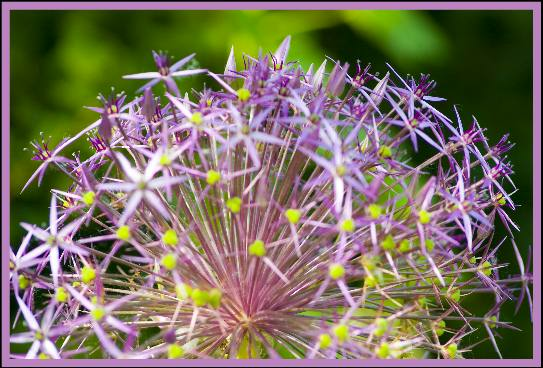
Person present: No